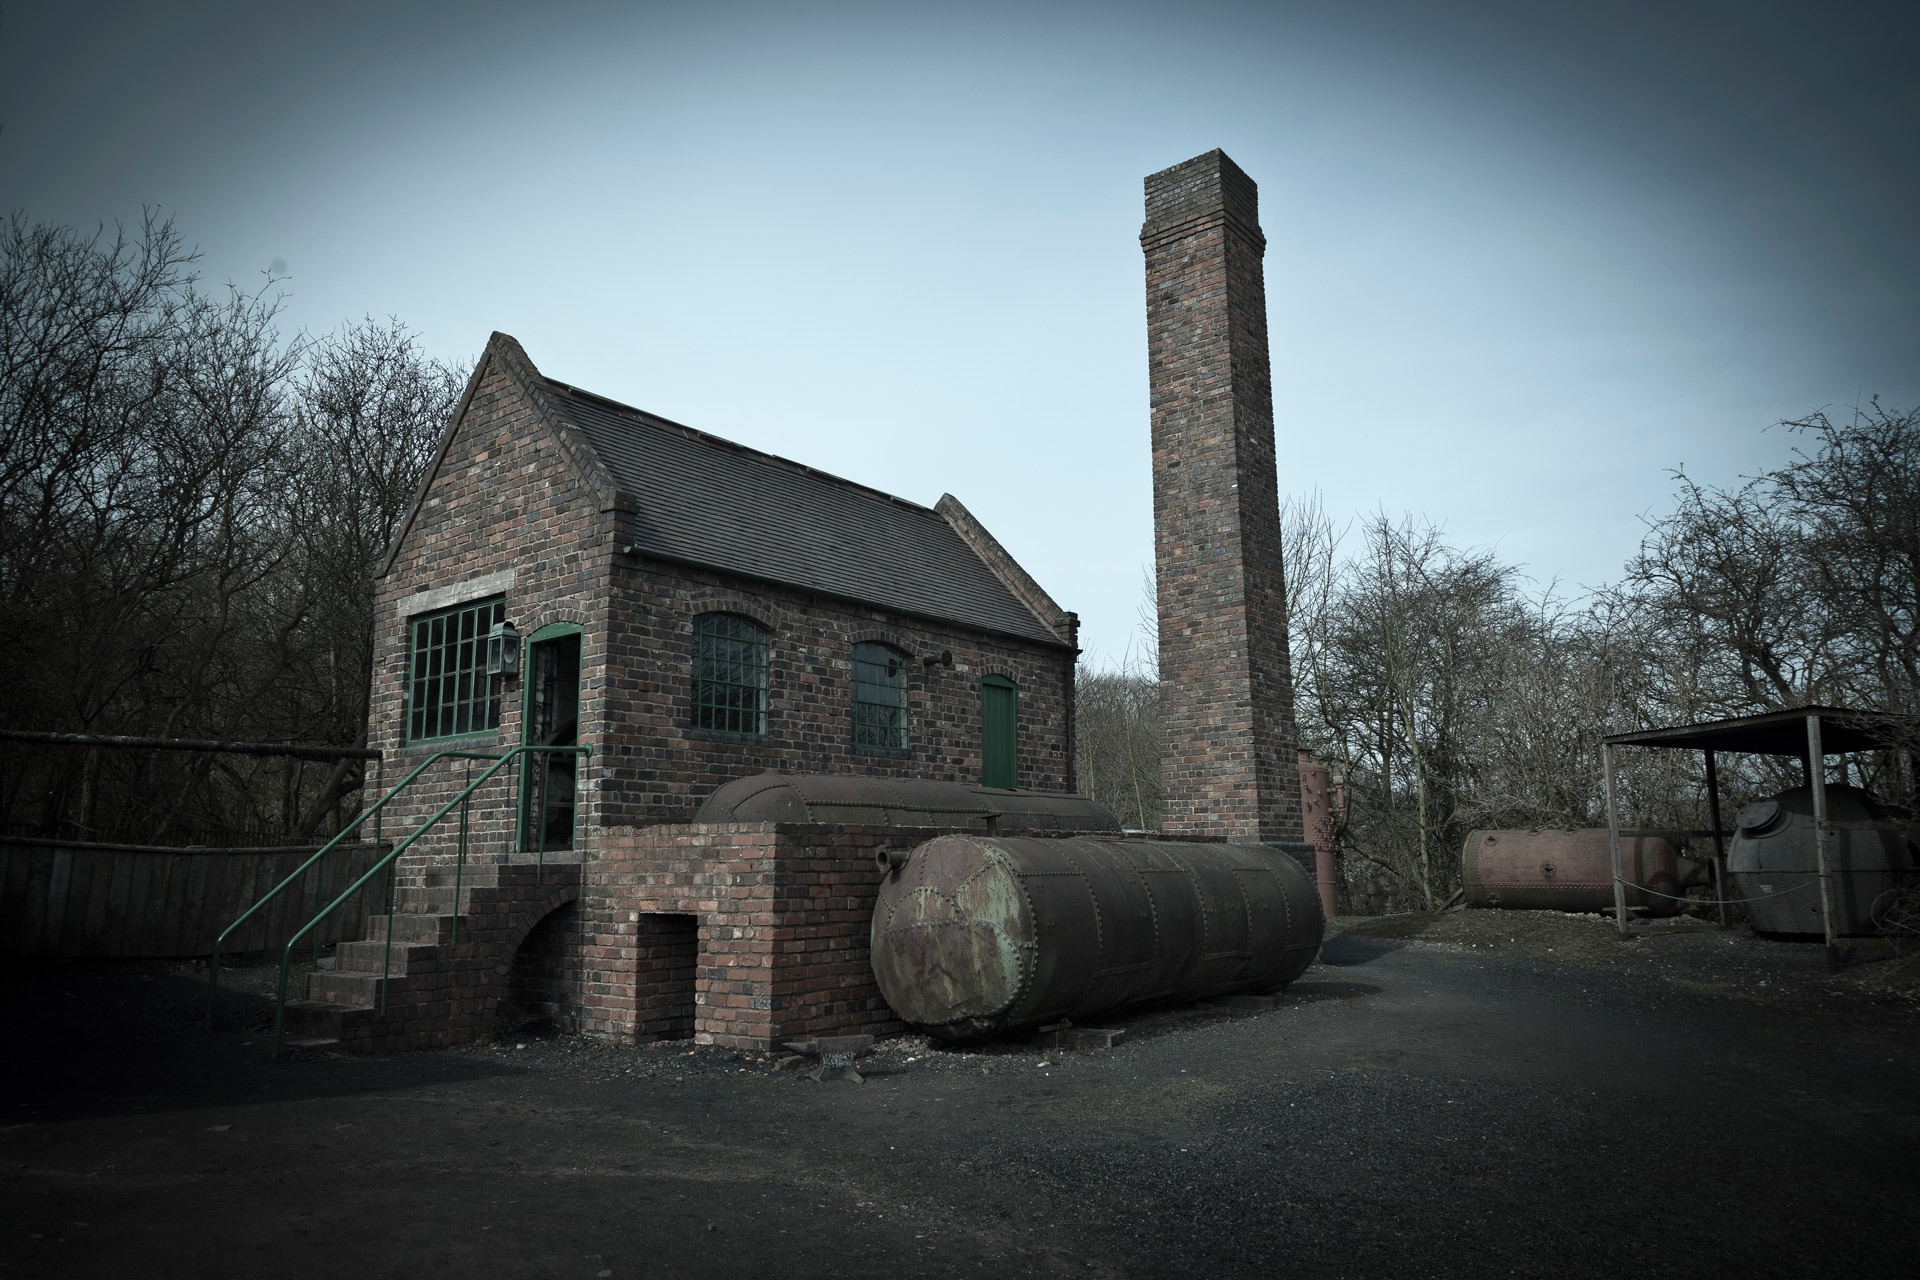
vintage, house, steam, building, chimney, industrial, grunge, darkness, church, place of worship, mechanism, steampunk, ruins, victorian, dudley, steam house